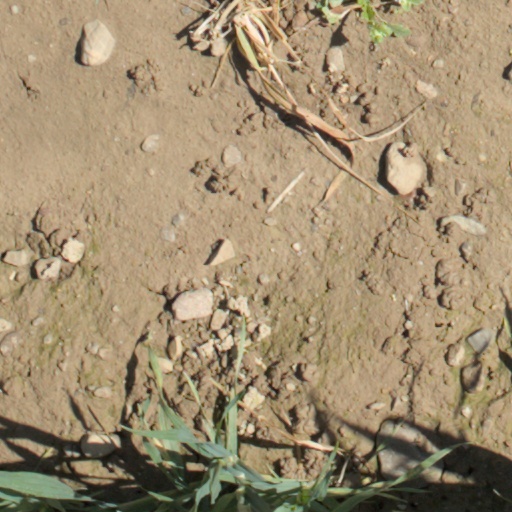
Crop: wheat